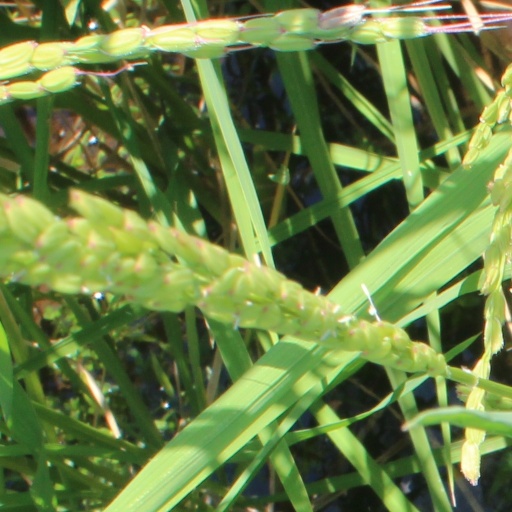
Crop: rice